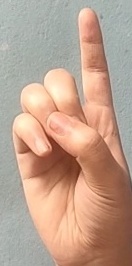
ASL sign: D